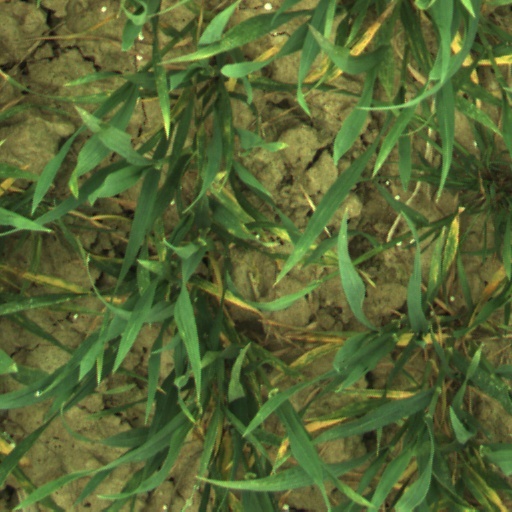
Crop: wheat